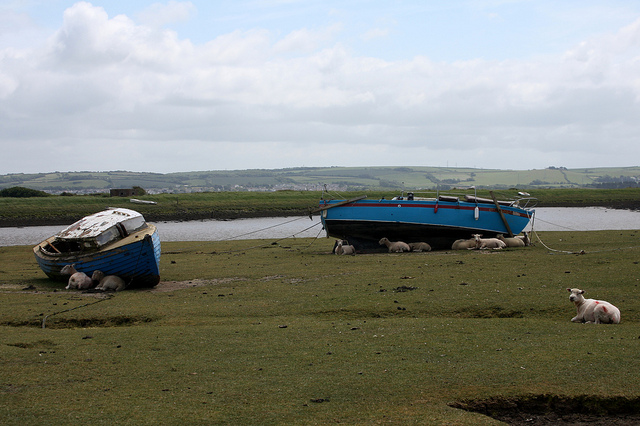
Sheep laying next to one beached boat and underneath another overturned beached boat.